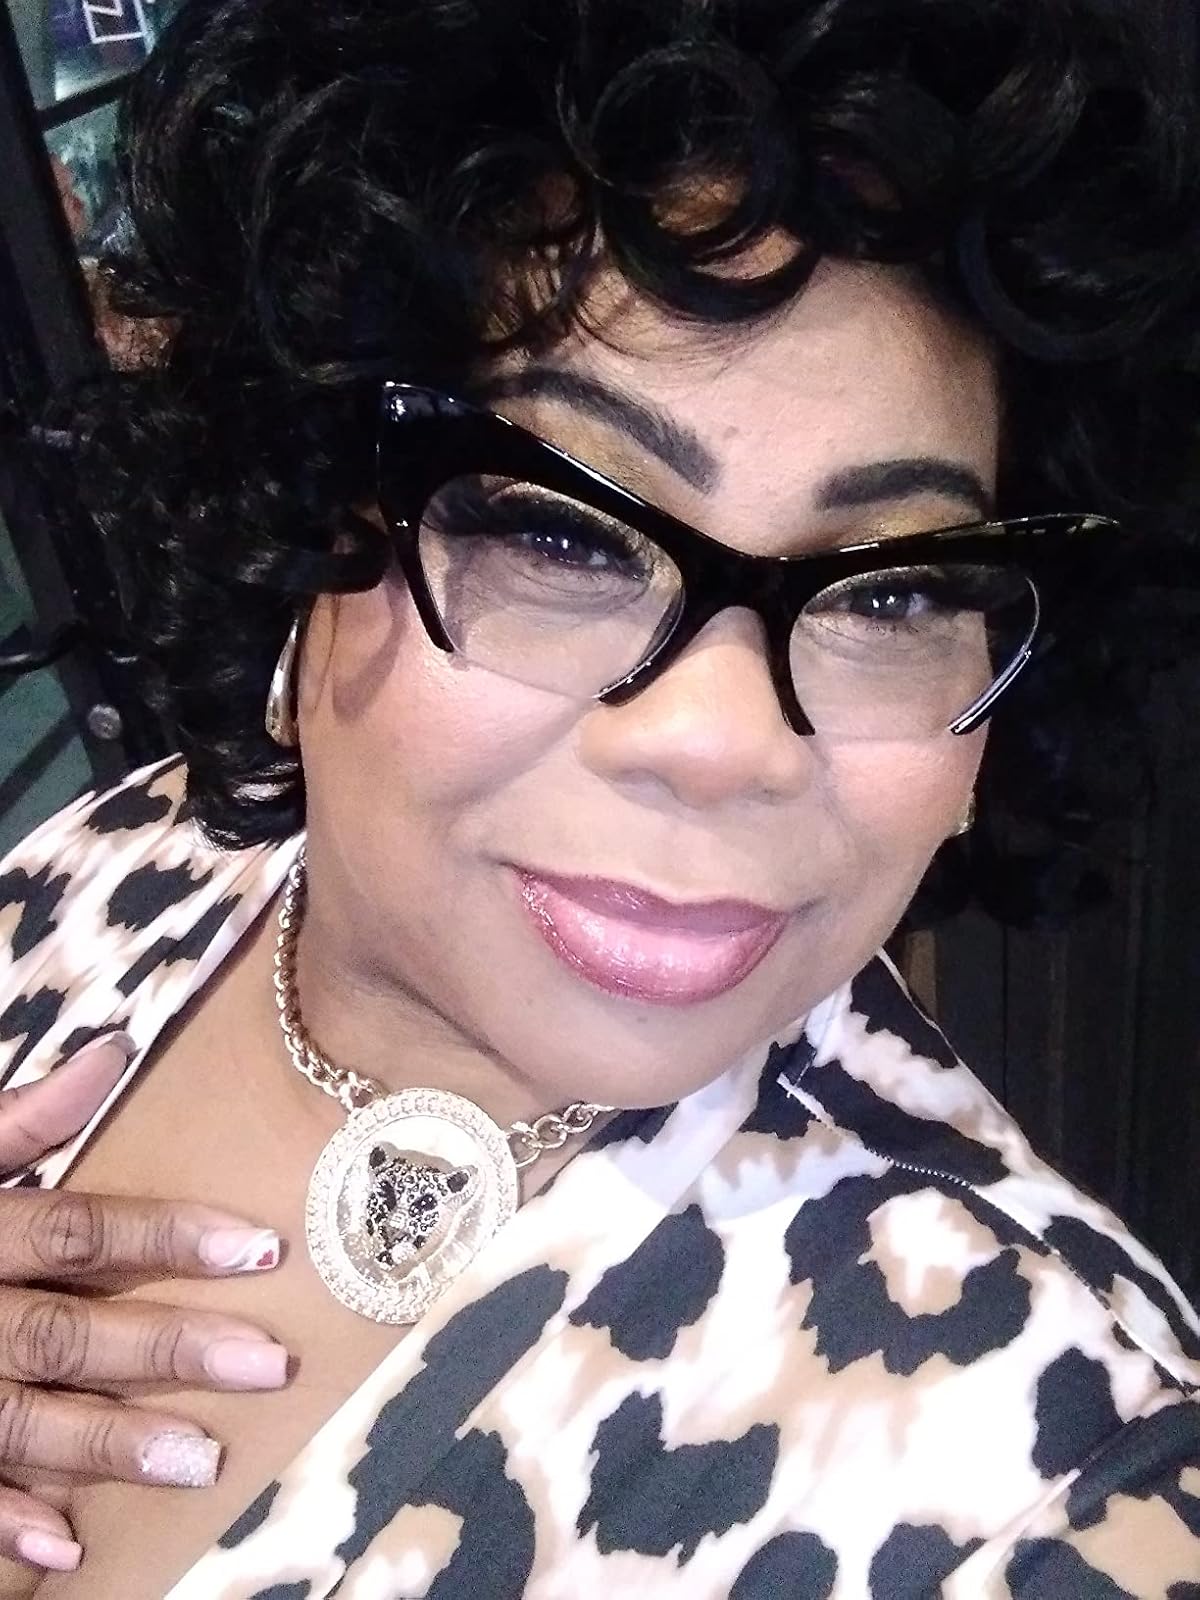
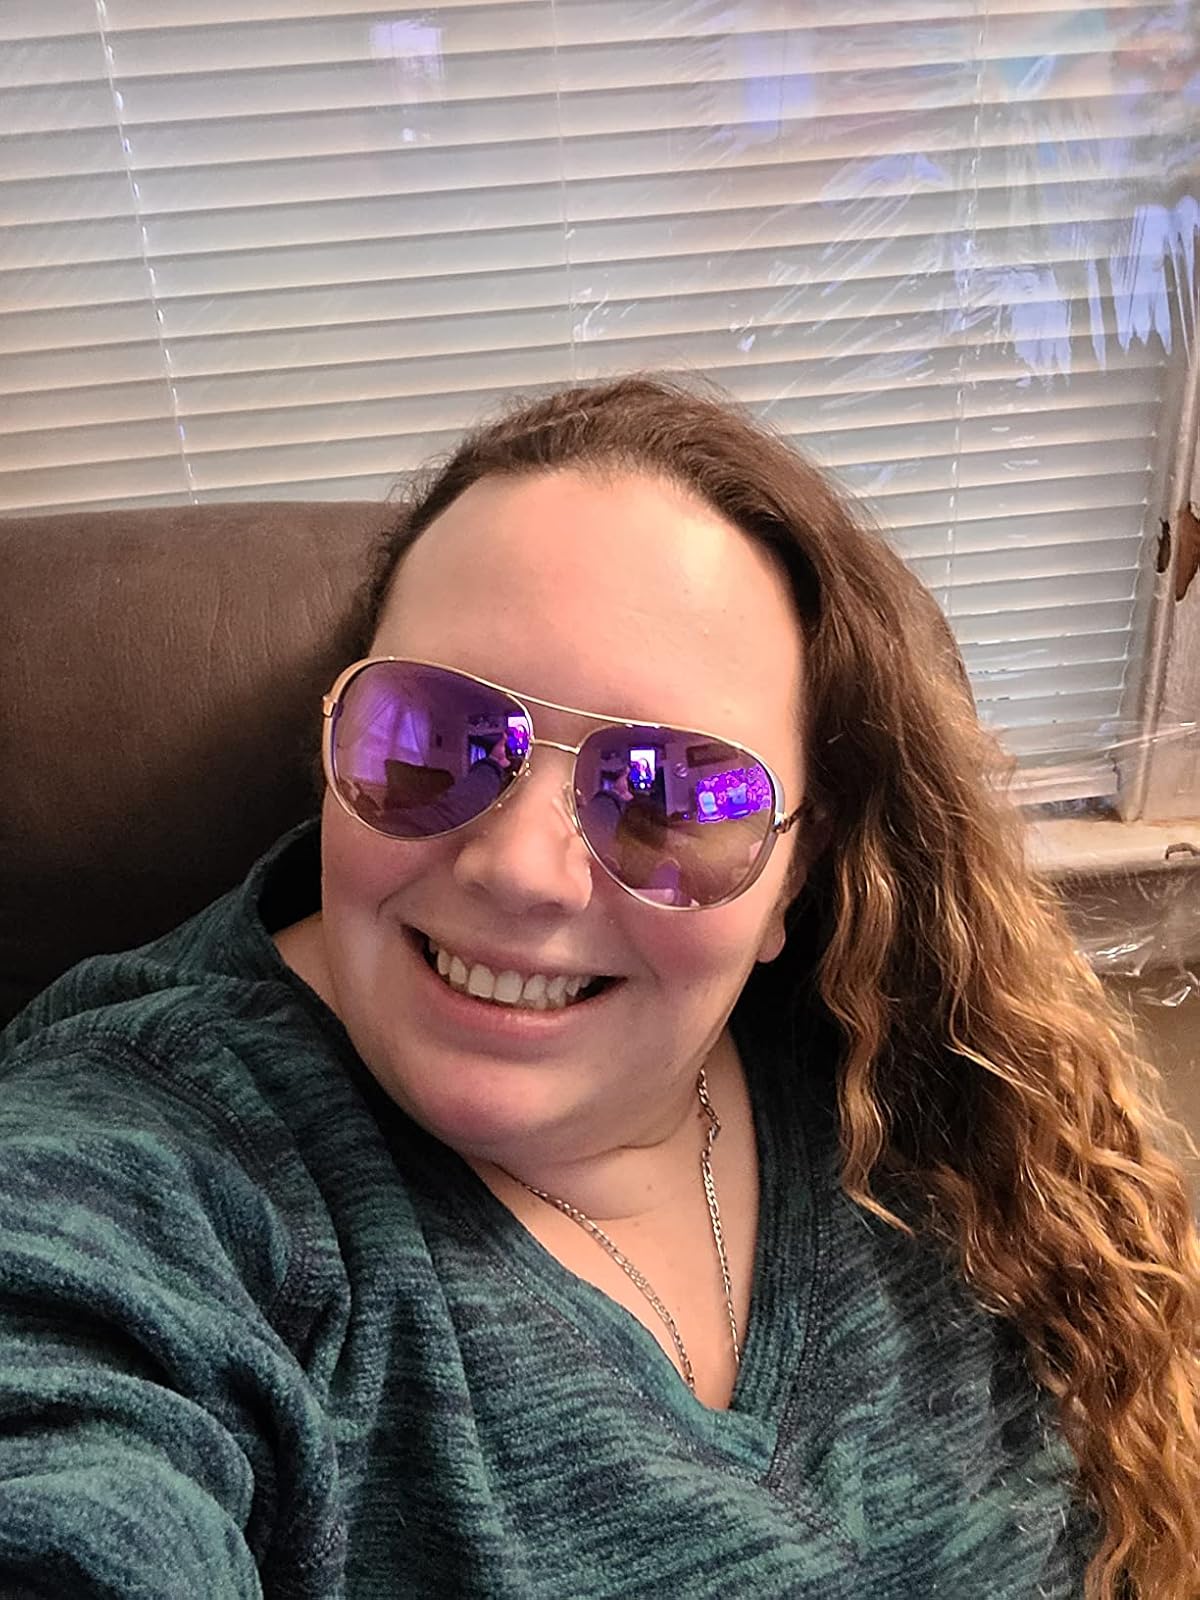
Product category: accessories_sunglasses
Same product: no